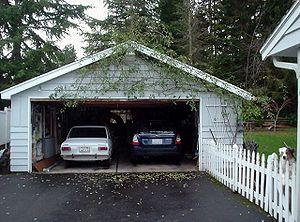
Un garage désigne un immeuble généralement fermé, privatif, et destiné à abriter des véhicules. Presque synonyme un parking peut désigner un espace destiné aux véhicules mais souvent sans immeuble, non fermé, et parfois public.